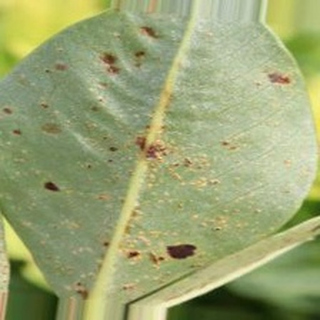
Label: groundnut_rust